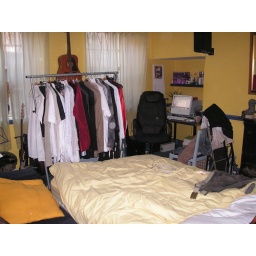
Having the bed, all the clothes, and, well, every other thing from the bedroom in the lounge is a tight squeeze.